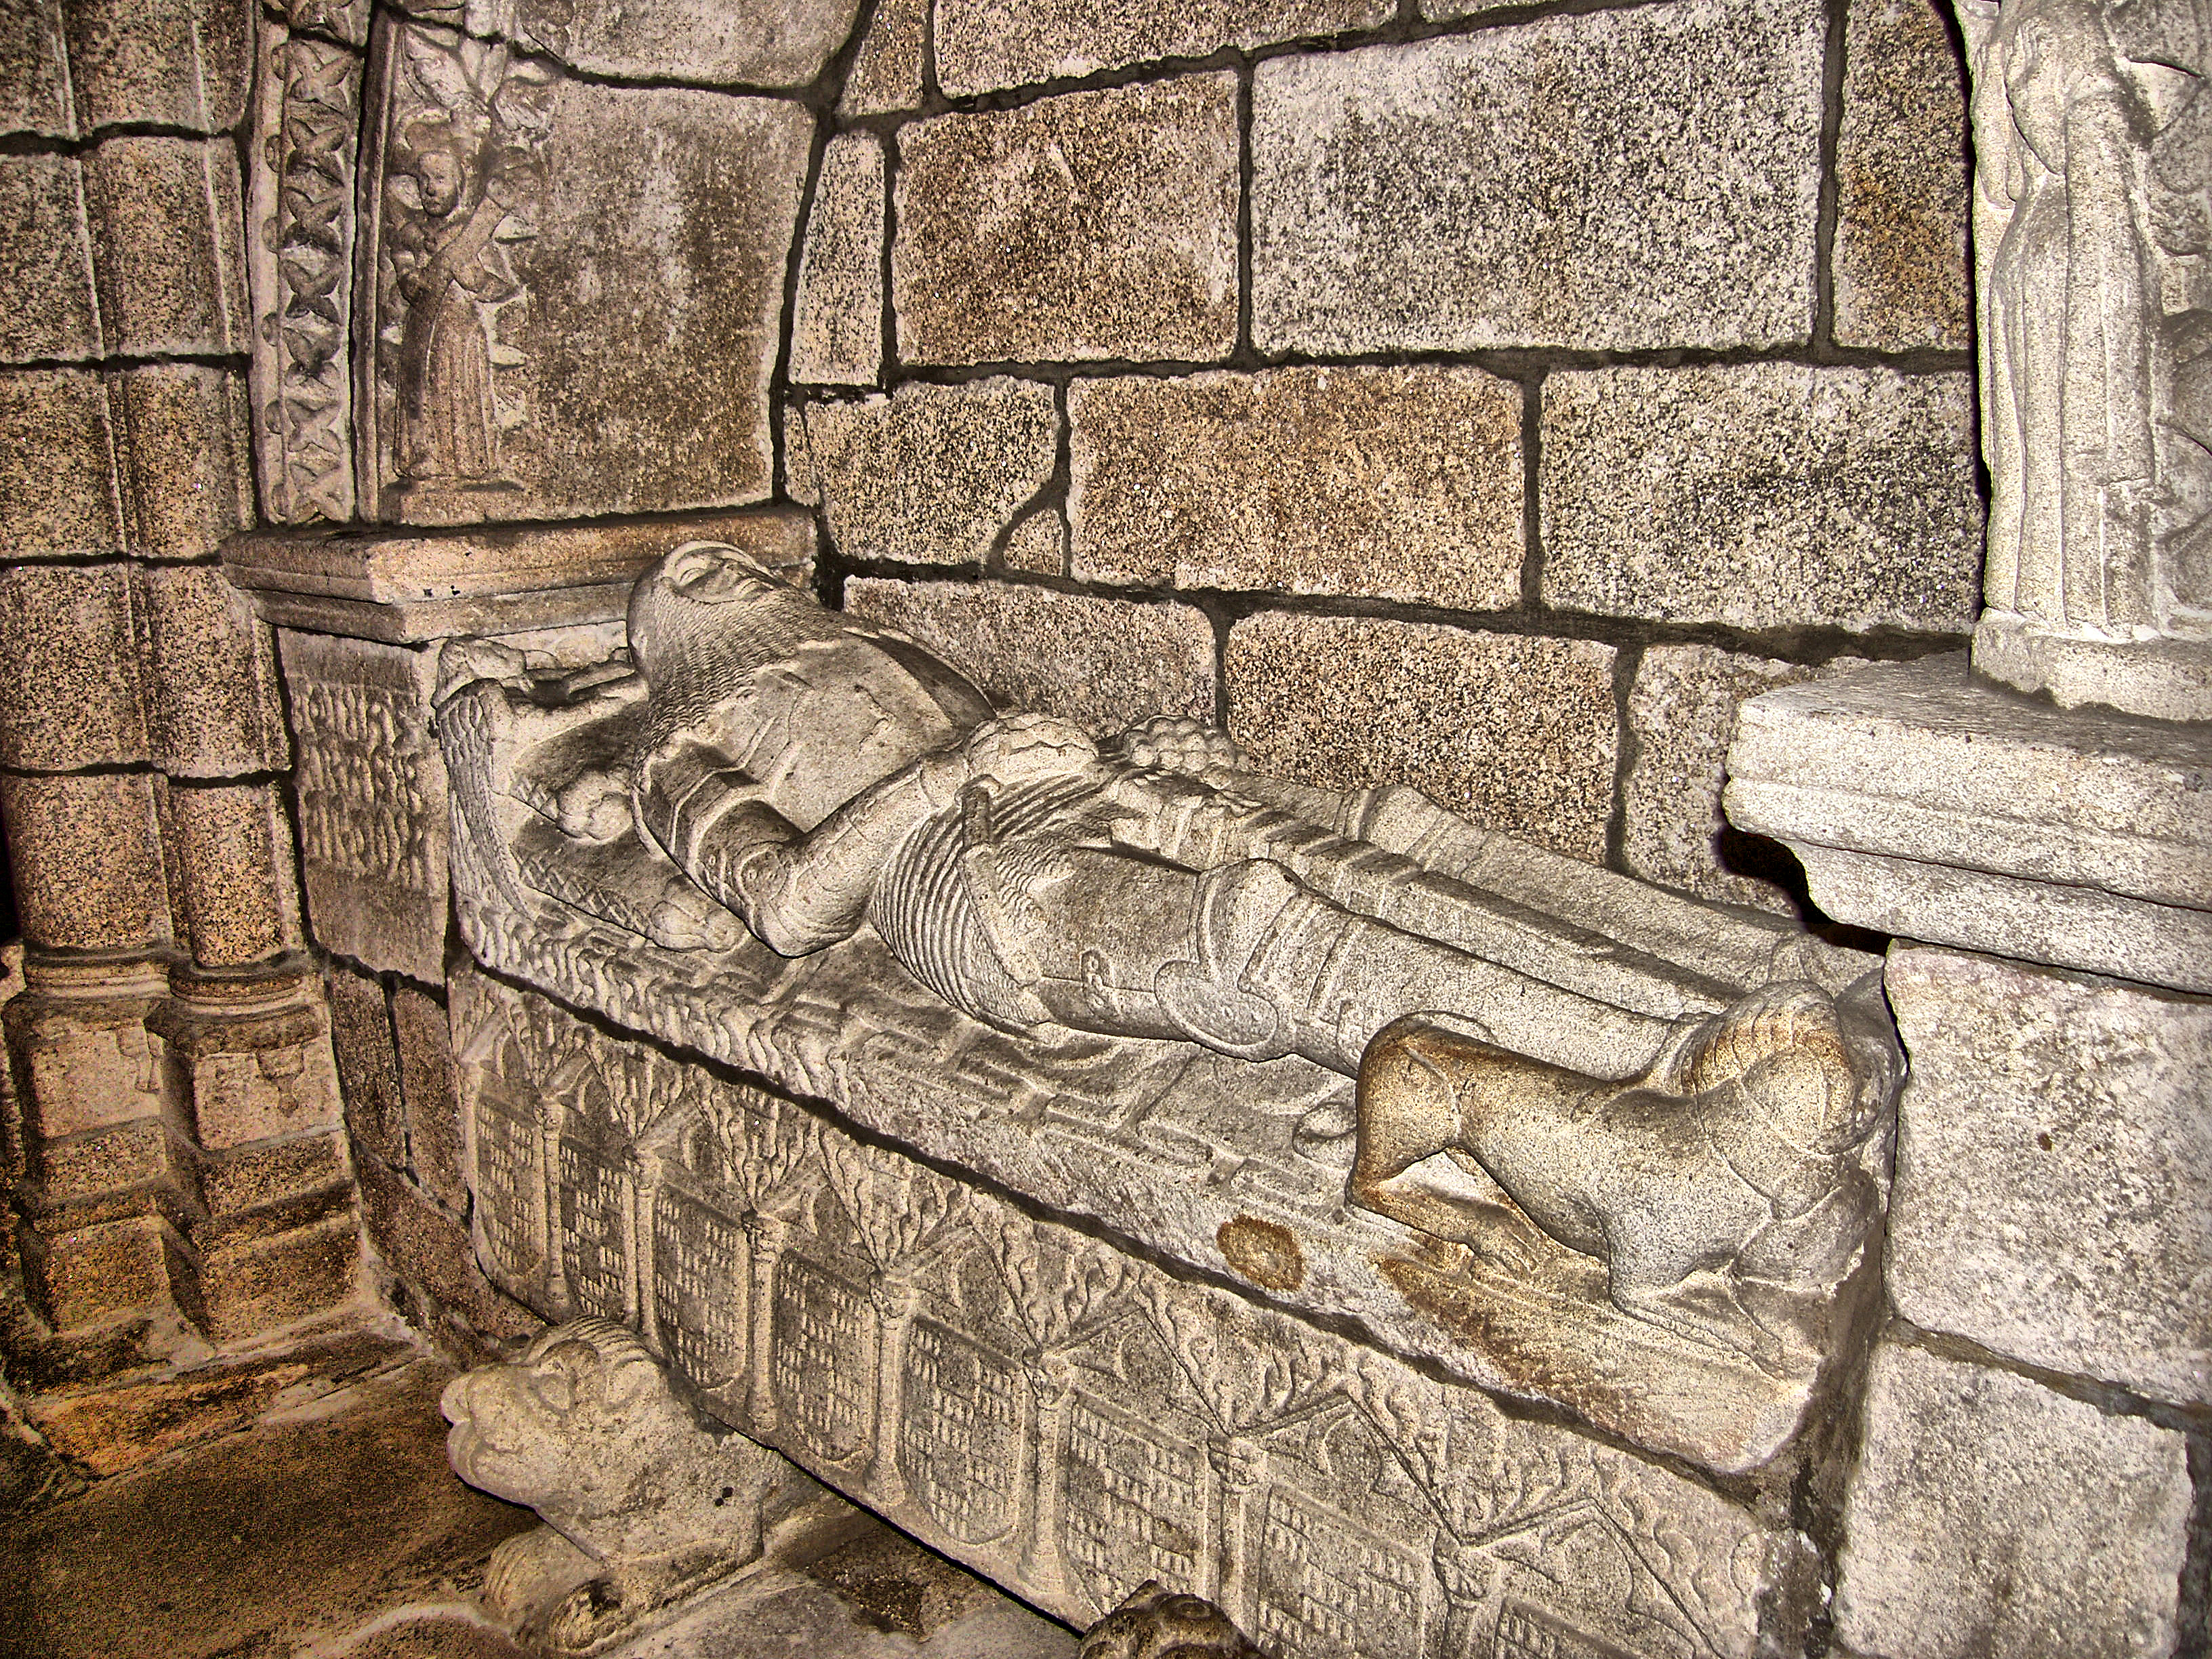
rock, wood, wall, stone, europe, column, church, stone wall, sculpture, art, spain, espagne, temple, ruins, europa, iglesia, galicia, piedra, history, espanha, carving, pedra, relief, middle ages, espana, galiza, igrexa, corunna, galice, betanzos, lacorogne, lacoruna, acoru a, coru a, provinciacoru a, archaeological site, stone carving, ancient history, maya civilization